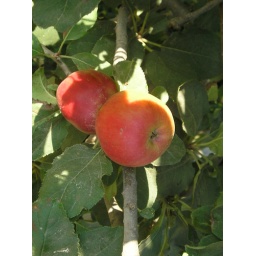
All these are photos of fruit and vegetables in my grandpa's field in Dingli Cliffs.He's 82 yrs old.